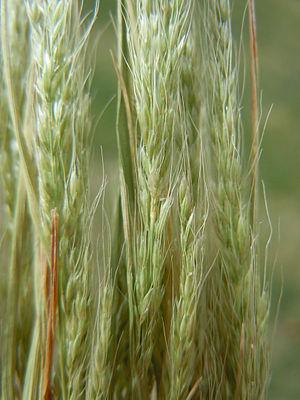
Apera interrupta, l'agrostide interrompue, est une espèce de plantes monocotylédones de la famille des Poaceae, sous-famille des Pooideae, originaire d'Eurasie.